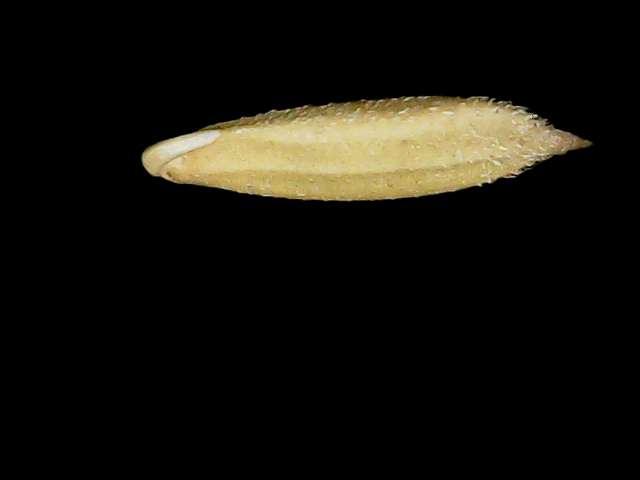
Rice variety: Binadhan23